Brain vesicle

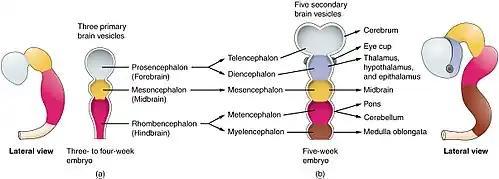
Lateral view of three-vesicle and five-vesicle stages of the early human embryo.

Brain vesicles are the bulge-like enlargements of the early development of the neural tube in vertebrates, which eventually give rise to the brain.